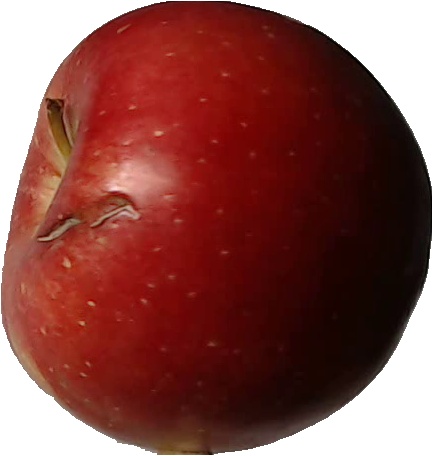
Label: apple_braeburn_1